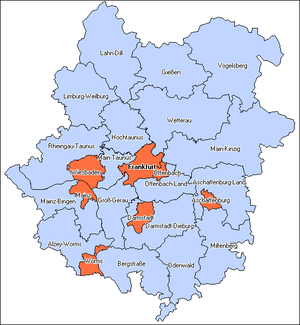
La Région Rhin-Main, également appelée région métropolitaine de Francfort-sur-le-Main/Rhin, est une aire urbaine d'Allemagne partagée entre le sud de la Hesse, la Rhénanie-Palatinat et la Bavière. Sa capitale administrative est Francfort-sur-le-Main.